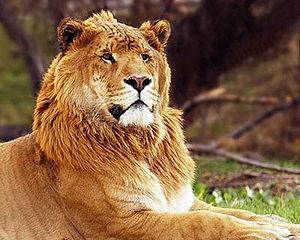
Le Ligre est un félin hybride né de l'union d'une tigresse et d'un lion mâle.